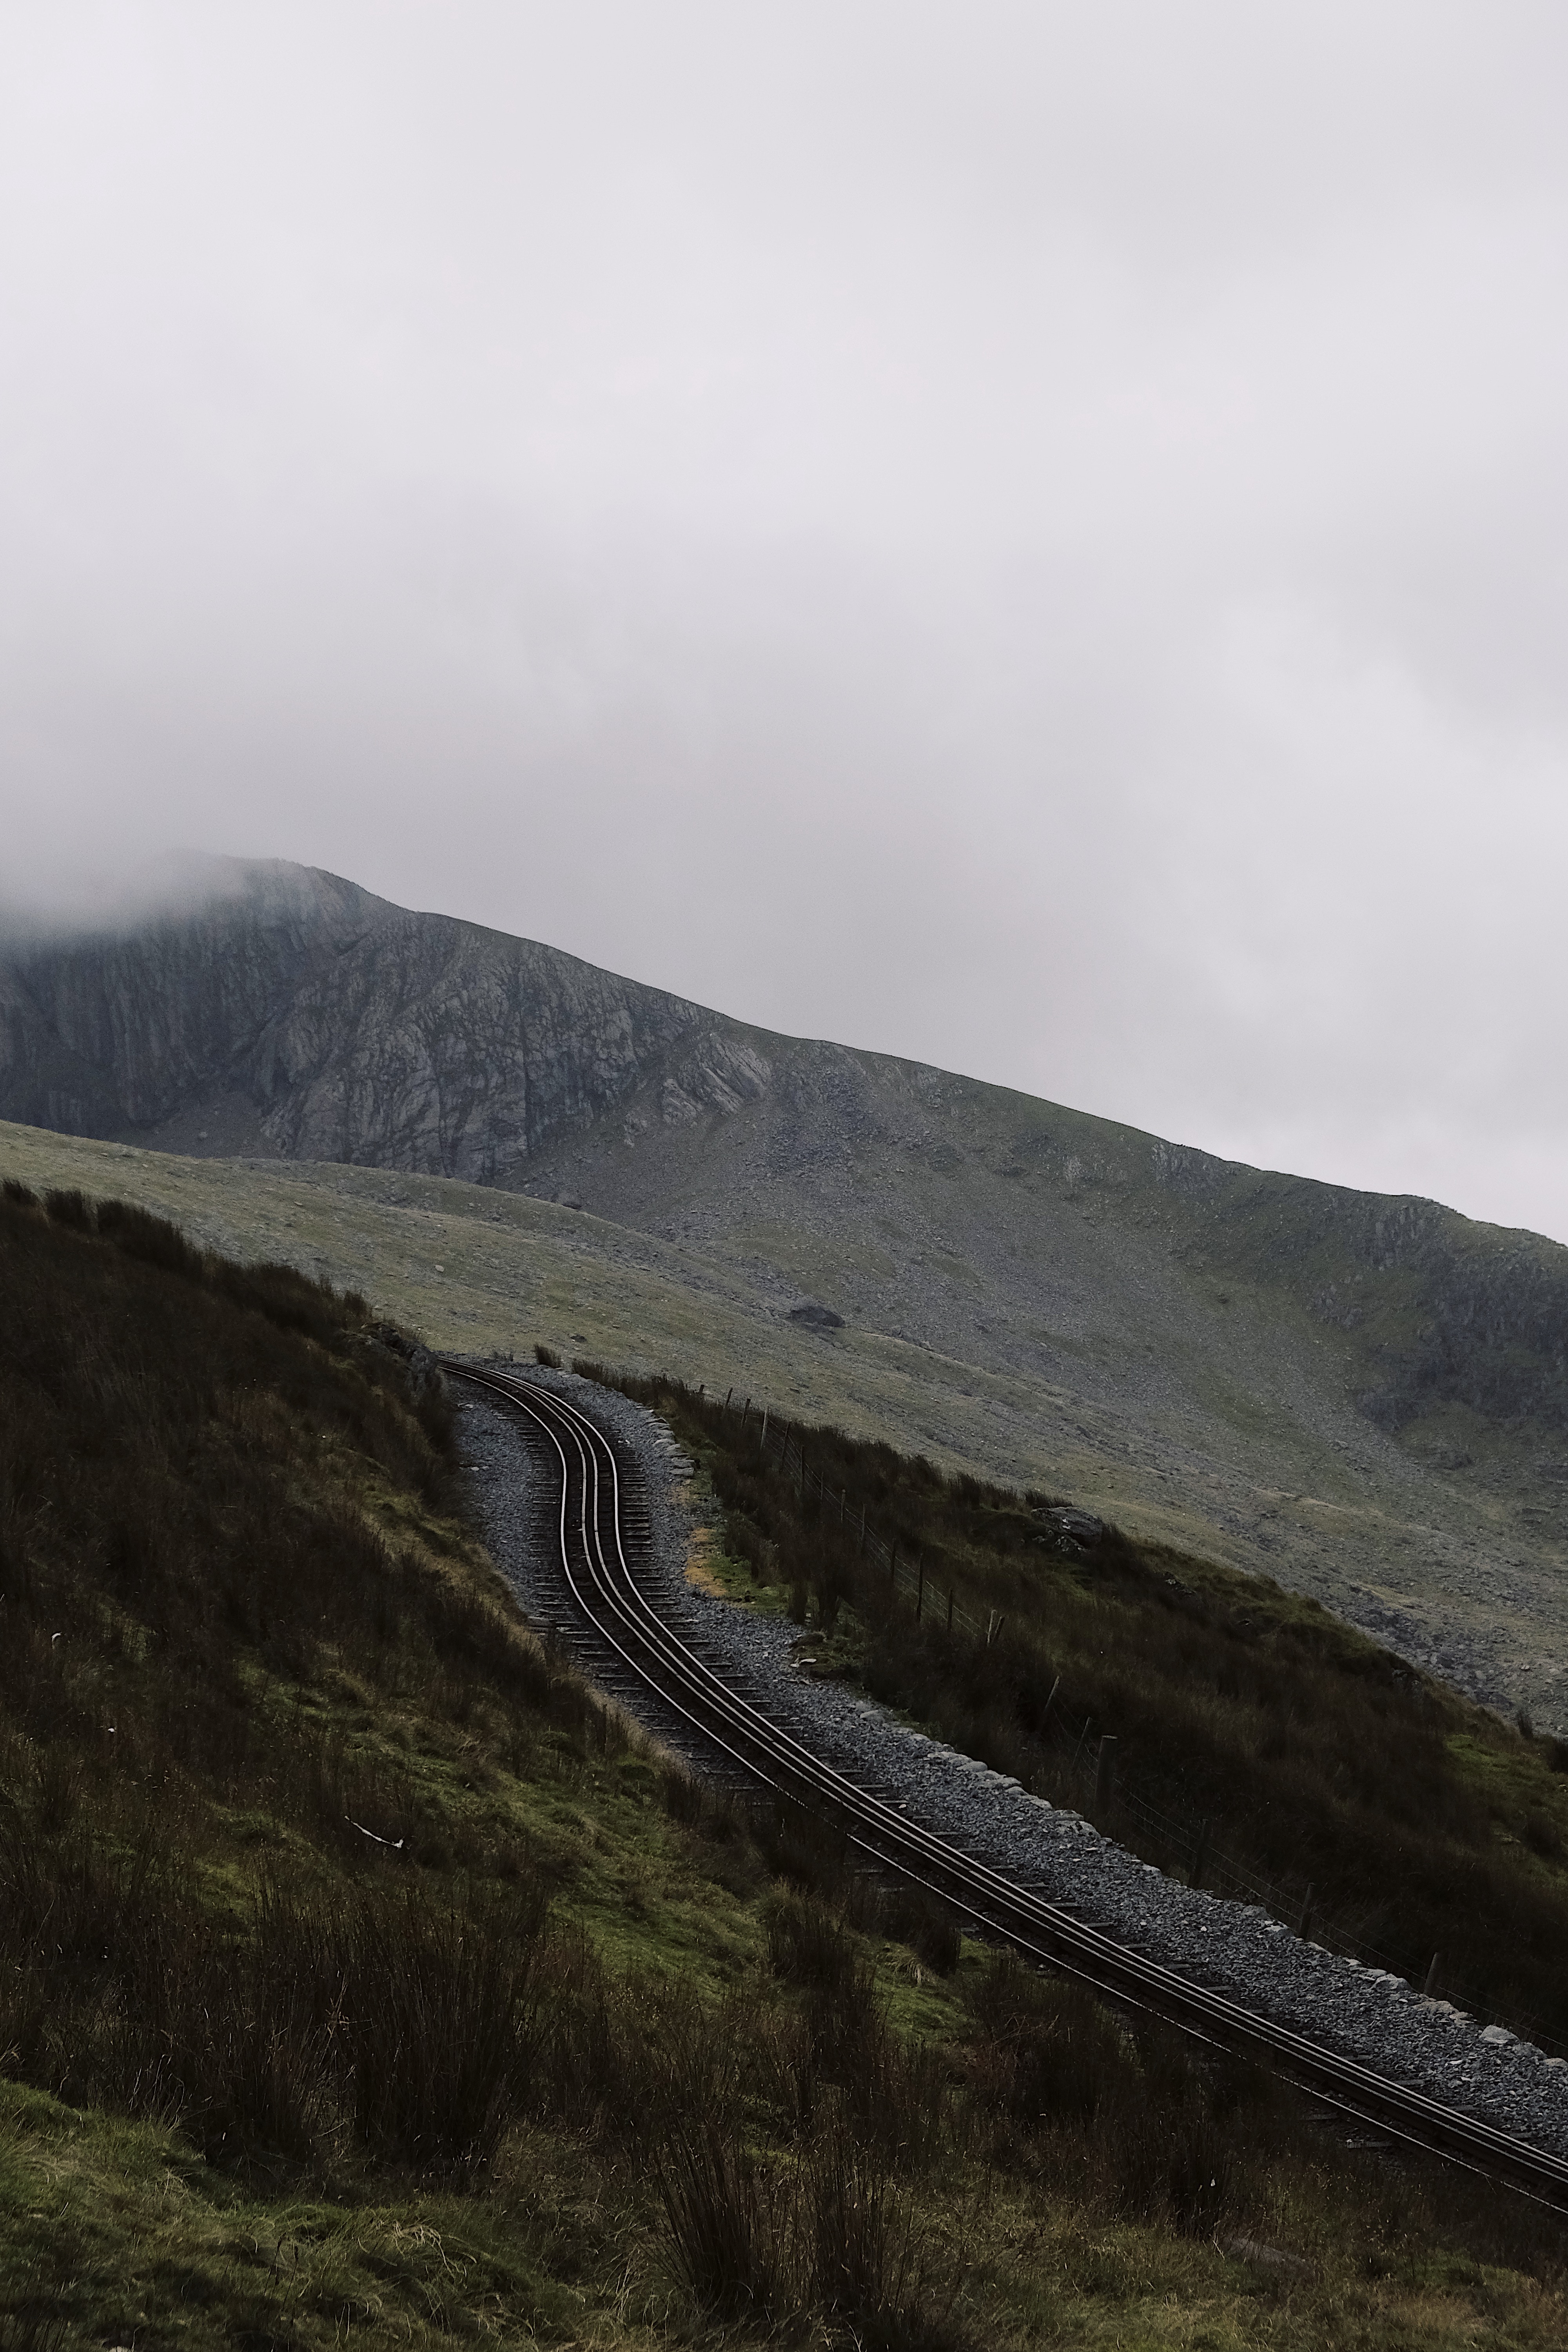
landscape, tree, mountain, cloud, sky, road, hill, mountain range, highland, terrain, ridge, fell, rural area, mountain pass, hill station, meteorological phenomenon, mountainous landforms